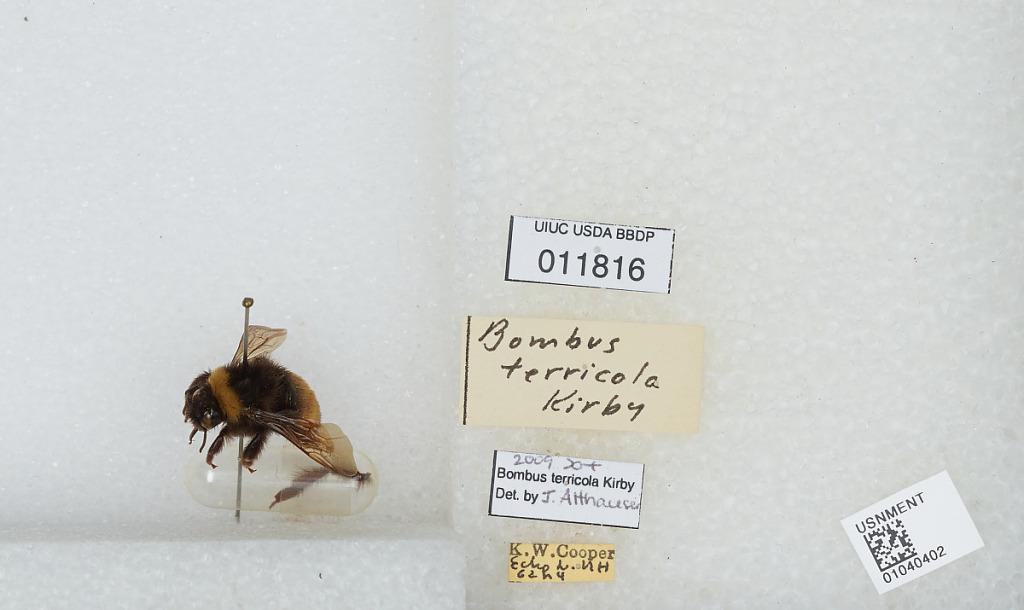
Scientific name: Bombus (Bombus) terricola Kirby
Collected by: K. Cooper
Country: United States
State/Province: New Hampshire
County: Grafton
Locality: Echo Lake
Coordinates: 44.1756, -71.6947
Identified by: Althause, J.